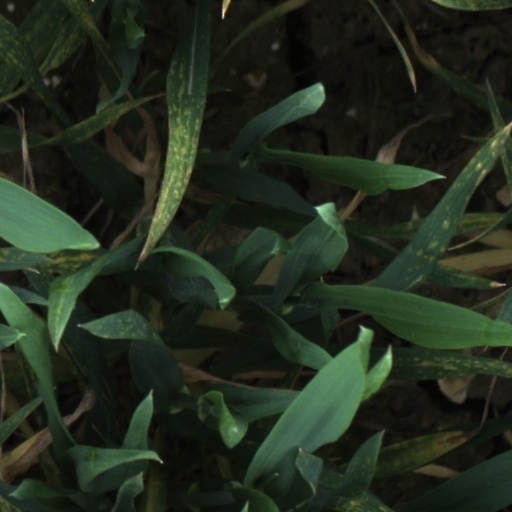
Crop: wheat